Trʼondëk Hwëchʼin First Nation

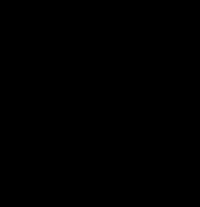

The Trondëk Hwëchin (formerly the Dawson Indian Band) is a First Nation band government located in the Canadian territory, Yukon. Its main population centre is Dawson City, Yukon.